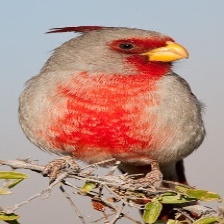
Species: PYRRHULOXIA
Scientific name: CARDINALIS SINUATUS